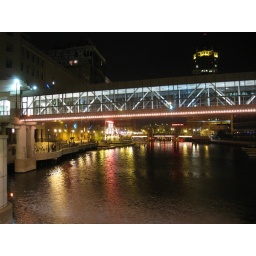
Photos from a trip to Milwaukee to see the Decemberists: A bridge over the Milwaukee river